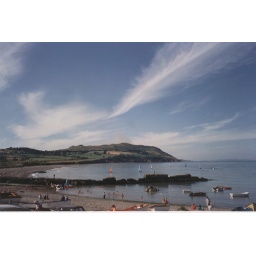
Greystones Clear Cirrus. Although the seasons change, the deep blue sky over Greystones is a regular.